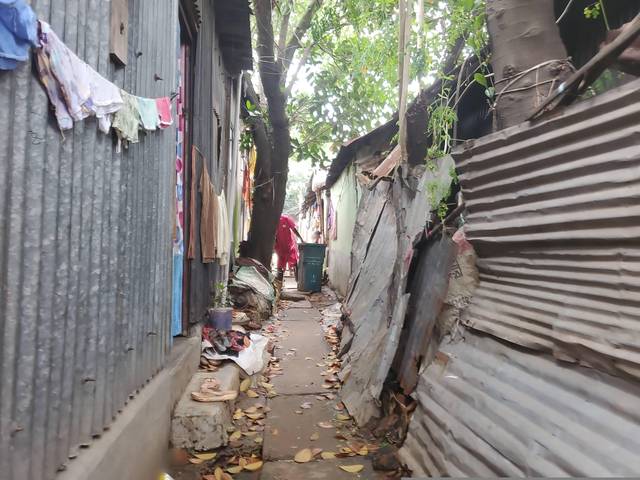
Region: Bangladesh
Coordinates: 23.829, 90.38